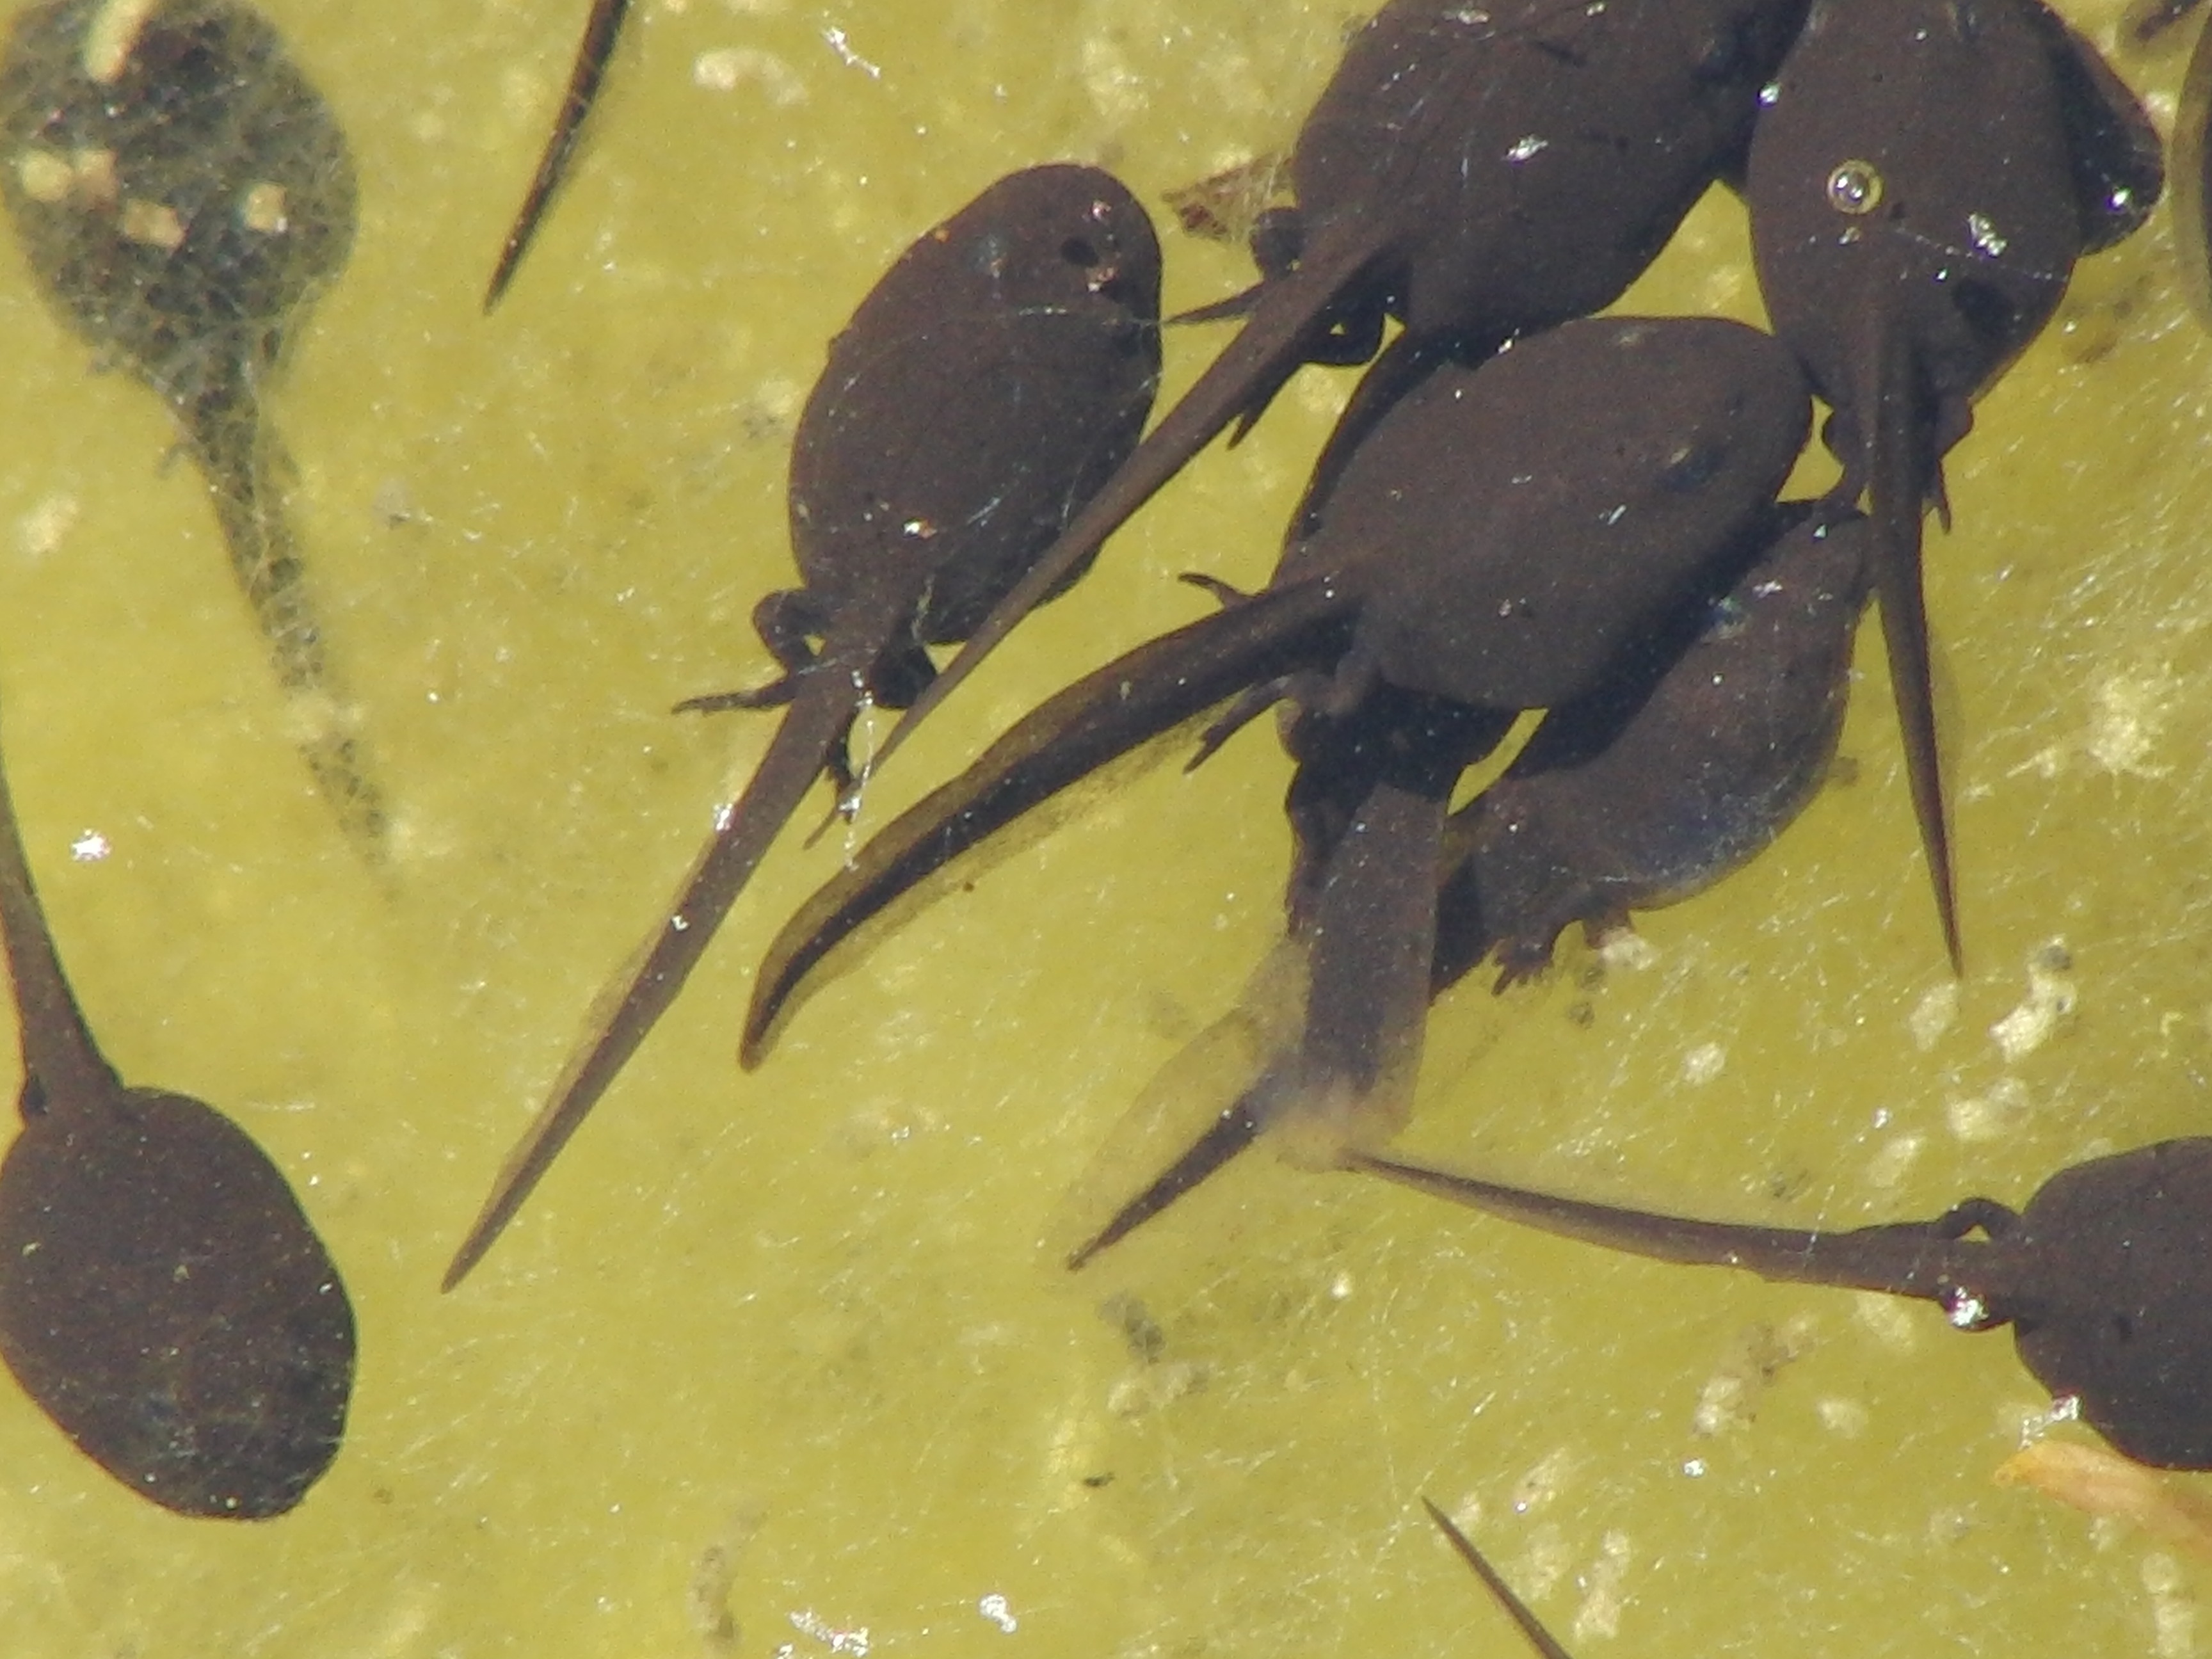
nature, swim, amphibian, fauna, vertebrate, waters, tadpoles, perching bird, salamandridae, water transformation